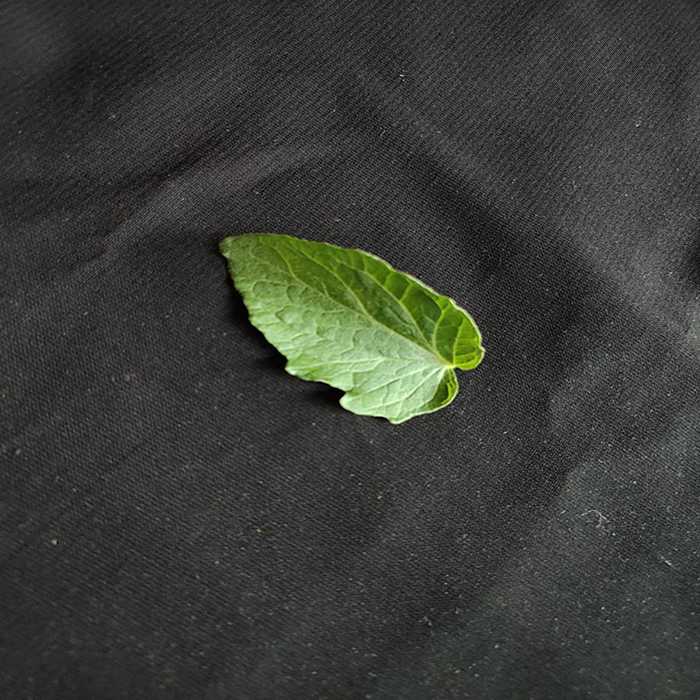
Plant: Tomato
Label: Tomato Fresh leaf